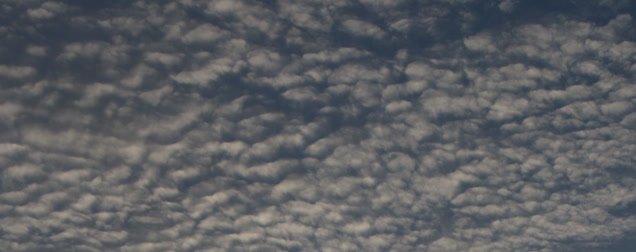
Cloud type: Cirrocumulus